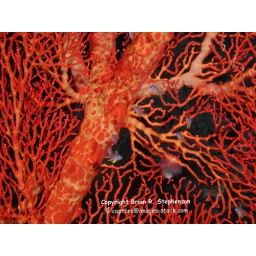
some very small juvenile golden damselfish swimming in front of a red seafan underwtaer in Palau